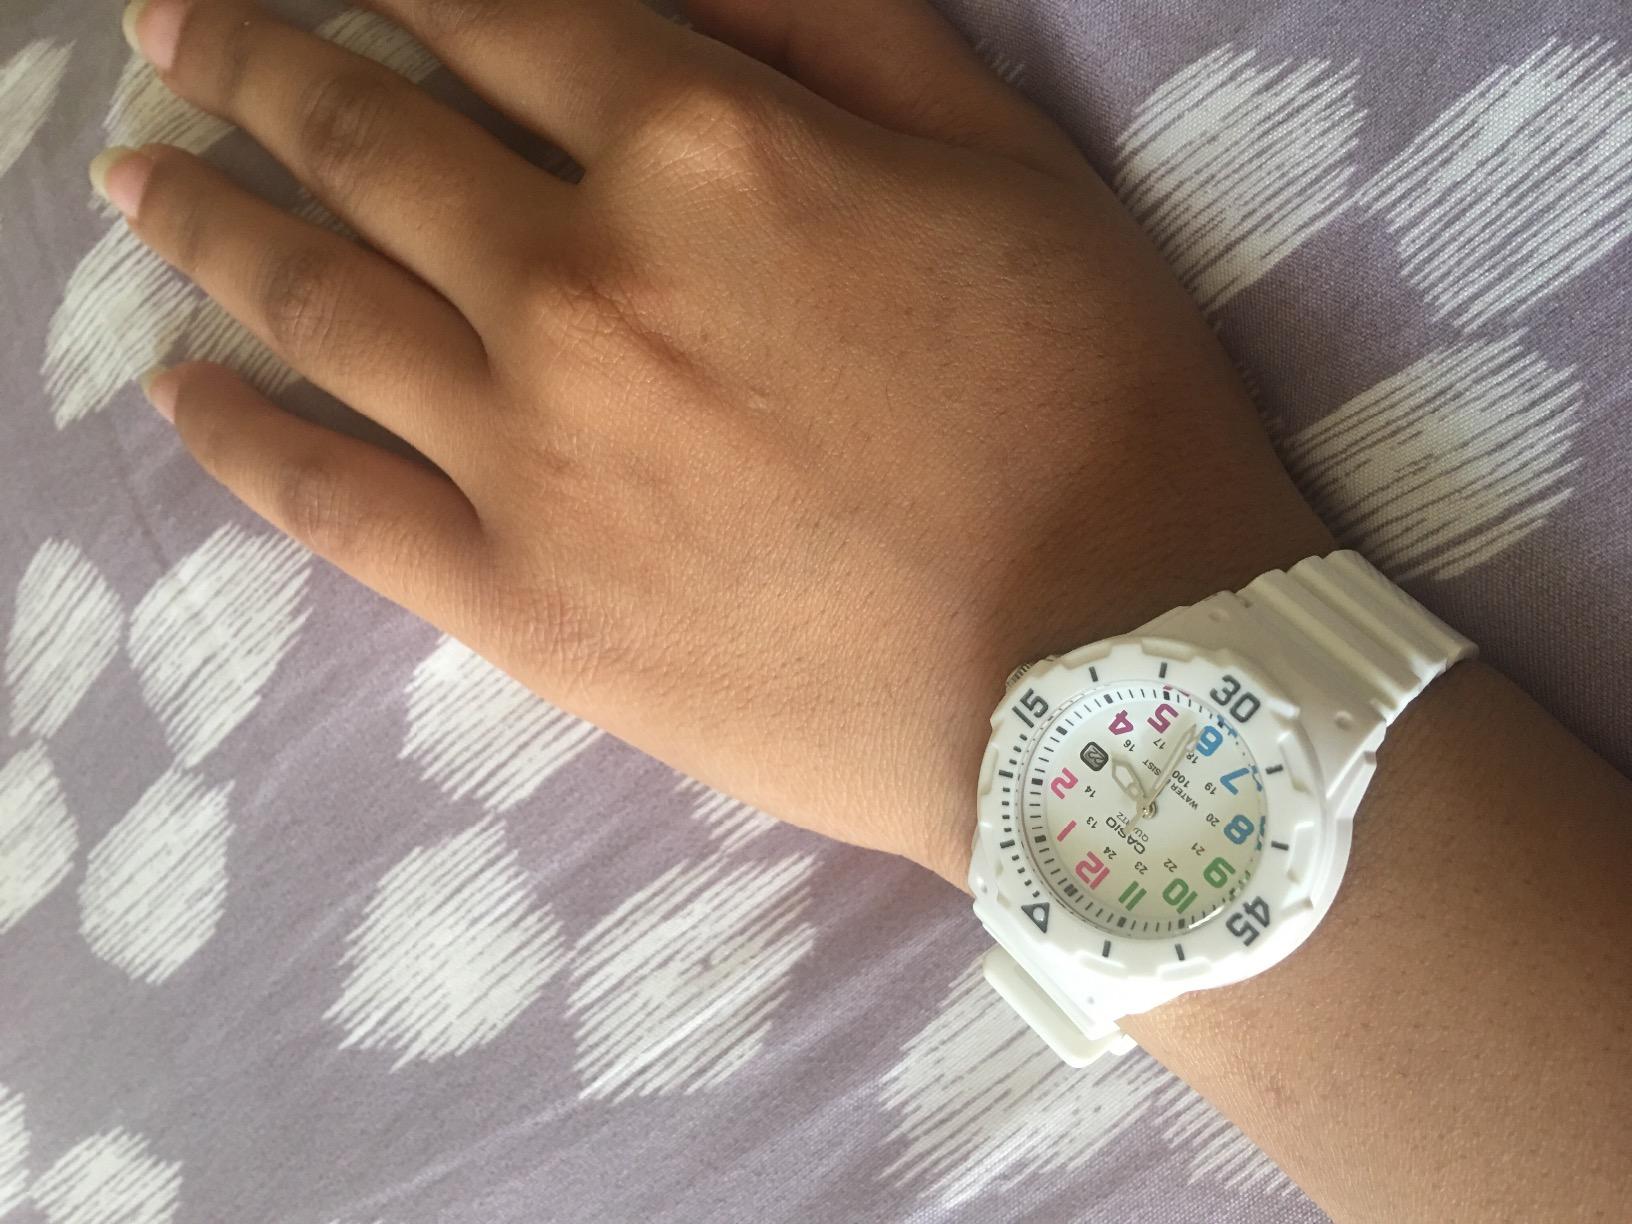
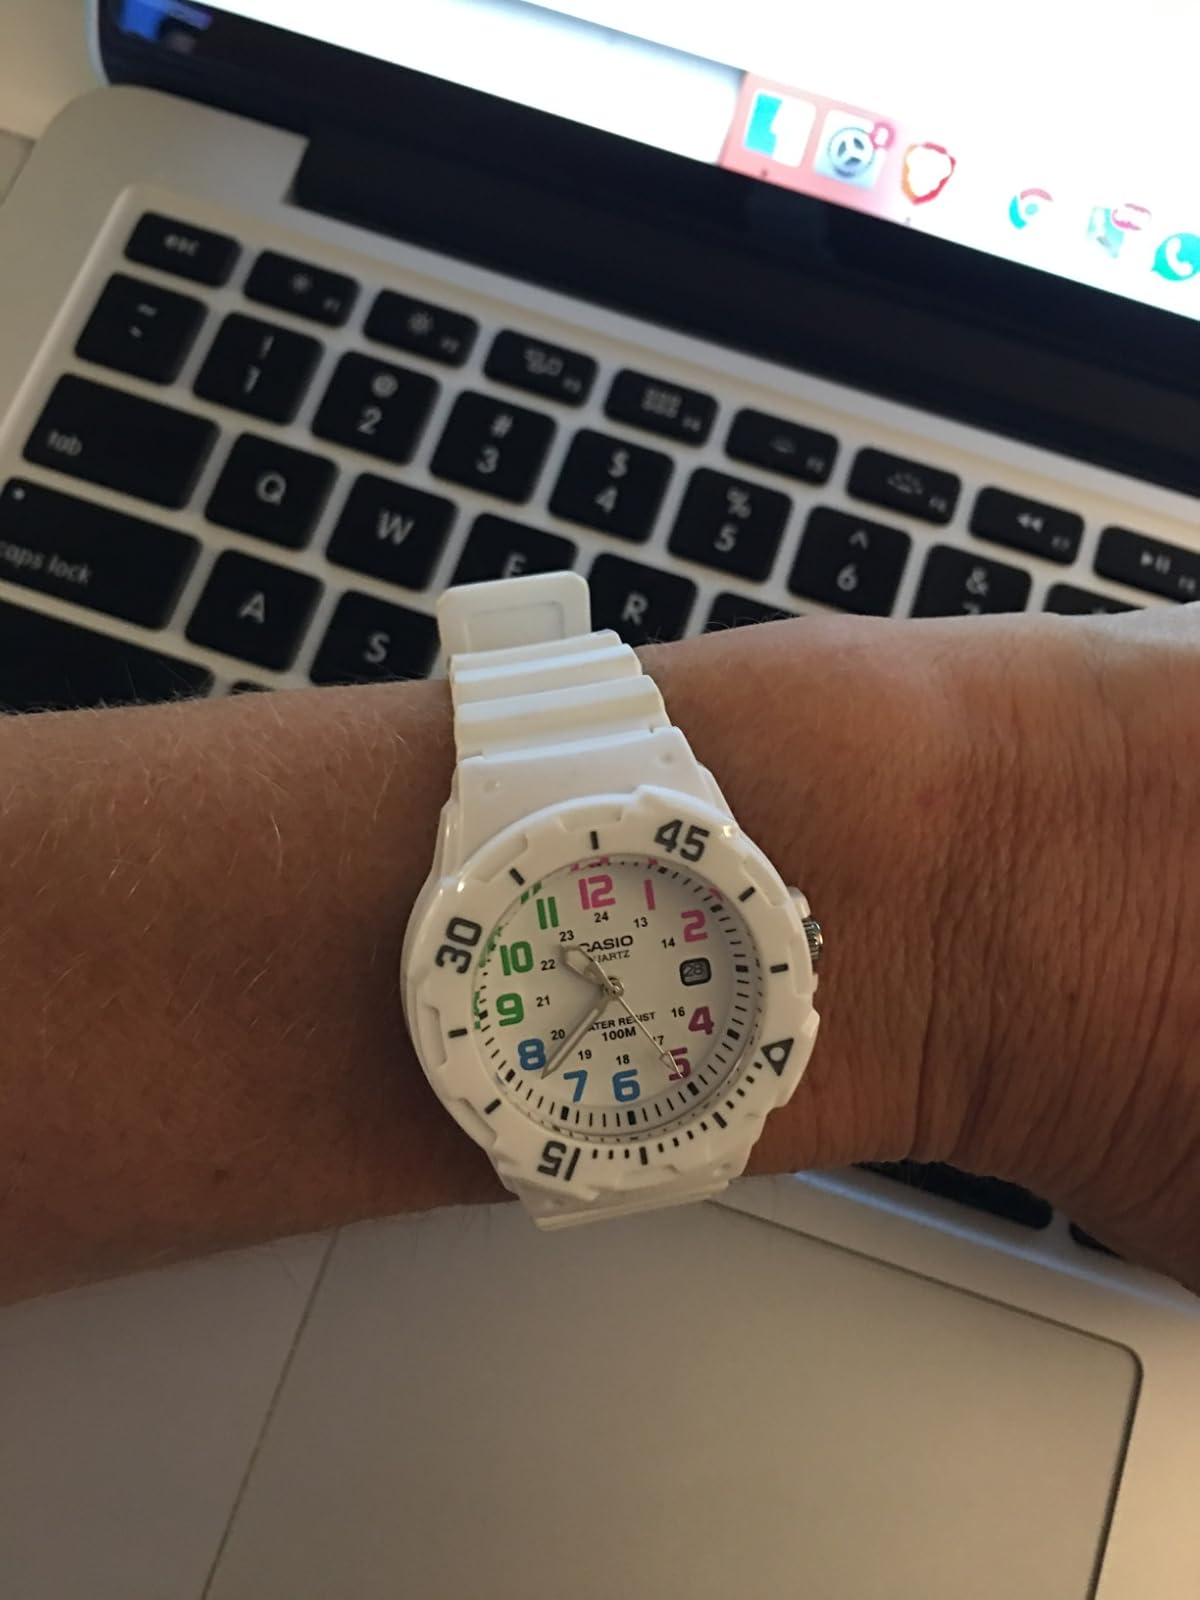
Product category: accessories_watch
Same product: yes